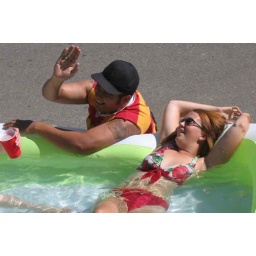
A red plastic cup, Adan and Becka celebrate the Fourth of July in Natomas.